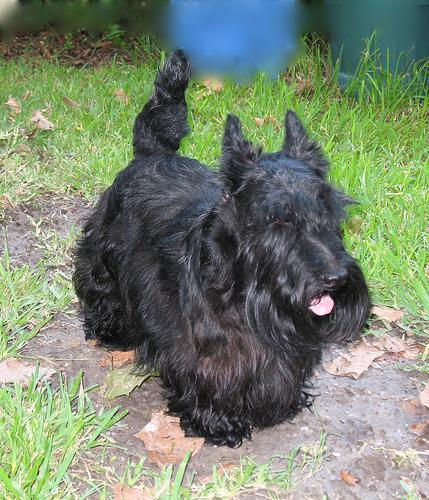
Scotch_terrier